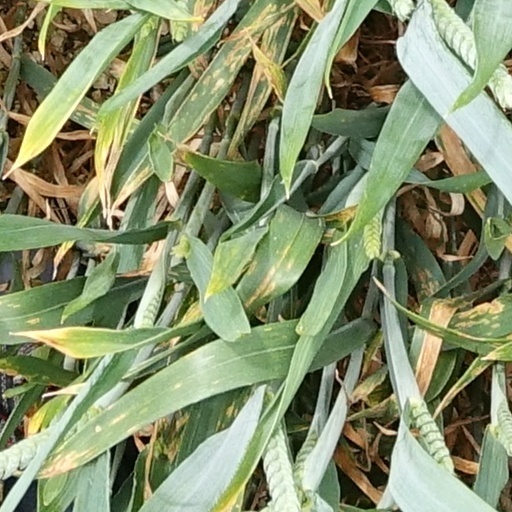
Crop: wheat